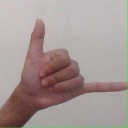
अक्षर: द